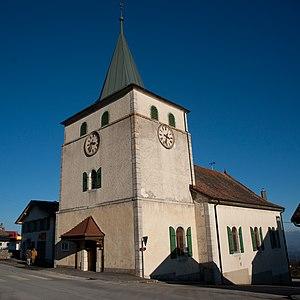
Mont-la-Ville est une commune suisse du canton de Vaud, située dans le district de Morges.